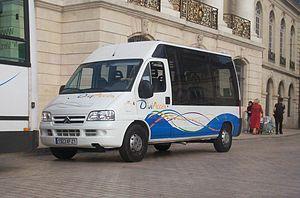
DiviaBus&Tram est le nom commercial du réseau de transports en commun opérant sur le territoire de Dijon Métropole.
Dijon est une commune française, préfecture du département de la Côte-d'Or et chef-lieu de la région Bourgogne-Franche-Comté. Elle se situe entre le bassin parisien et le bassin rhodanien, sur l'axe Paris-Lyon-Méditerranée, à 310 kilomètres au sud-est de Paris et 190 kilomètres au nord de Lyon.